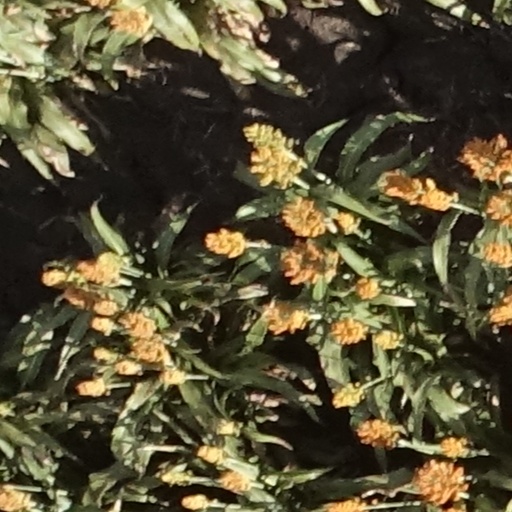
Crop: sorghum